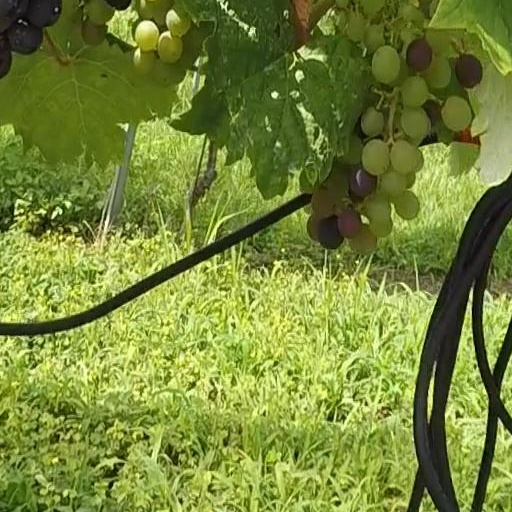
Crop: grape